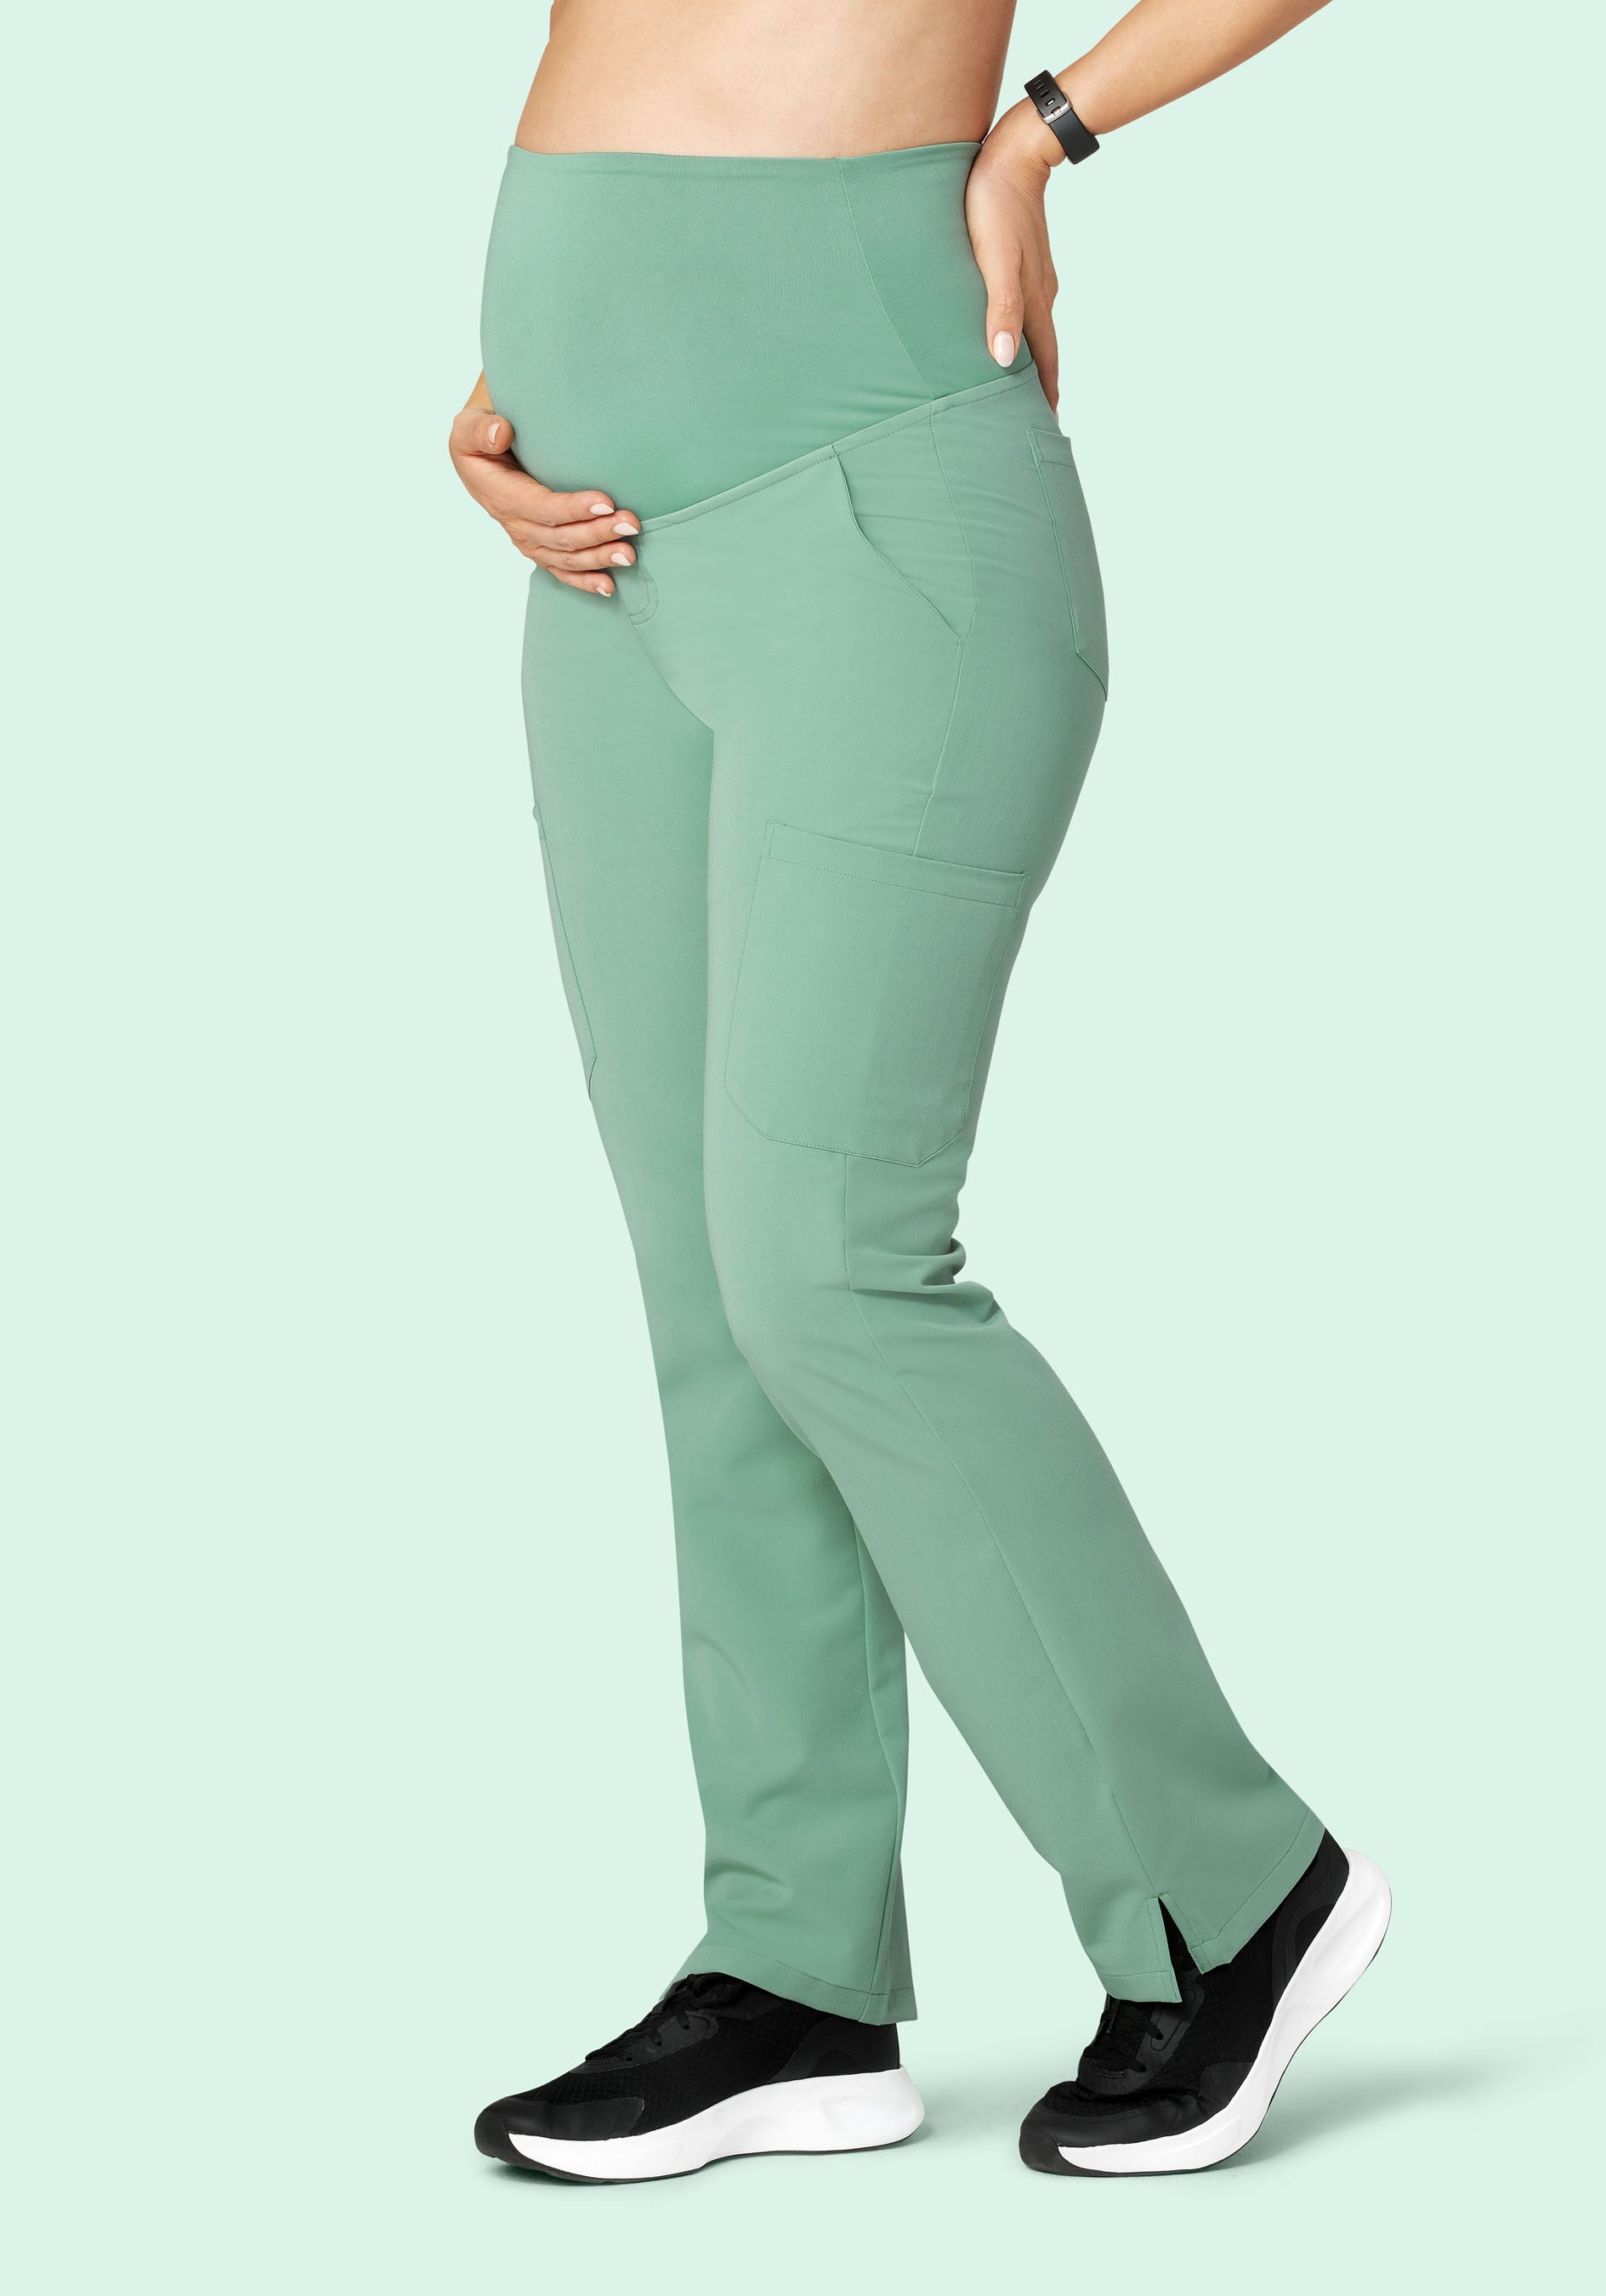
Maternity Cargos Jade
These cargos are cut from spill resistant, 4-way stretch, breathable fabric and feature a soft yoga waistband and 9 versatile pockets.
Brand: Xagast
Category: Apparel & Accessories > Clothing > Maternity Clothing > Maternity Pants > Cargos